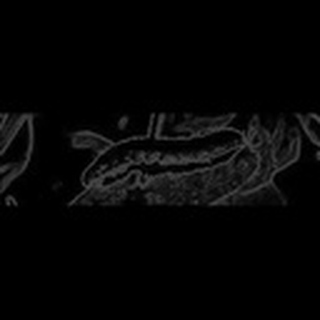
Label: cotton_army_worm